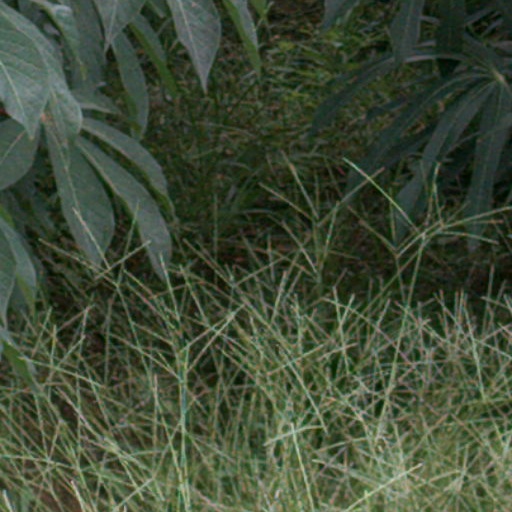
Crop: cassava